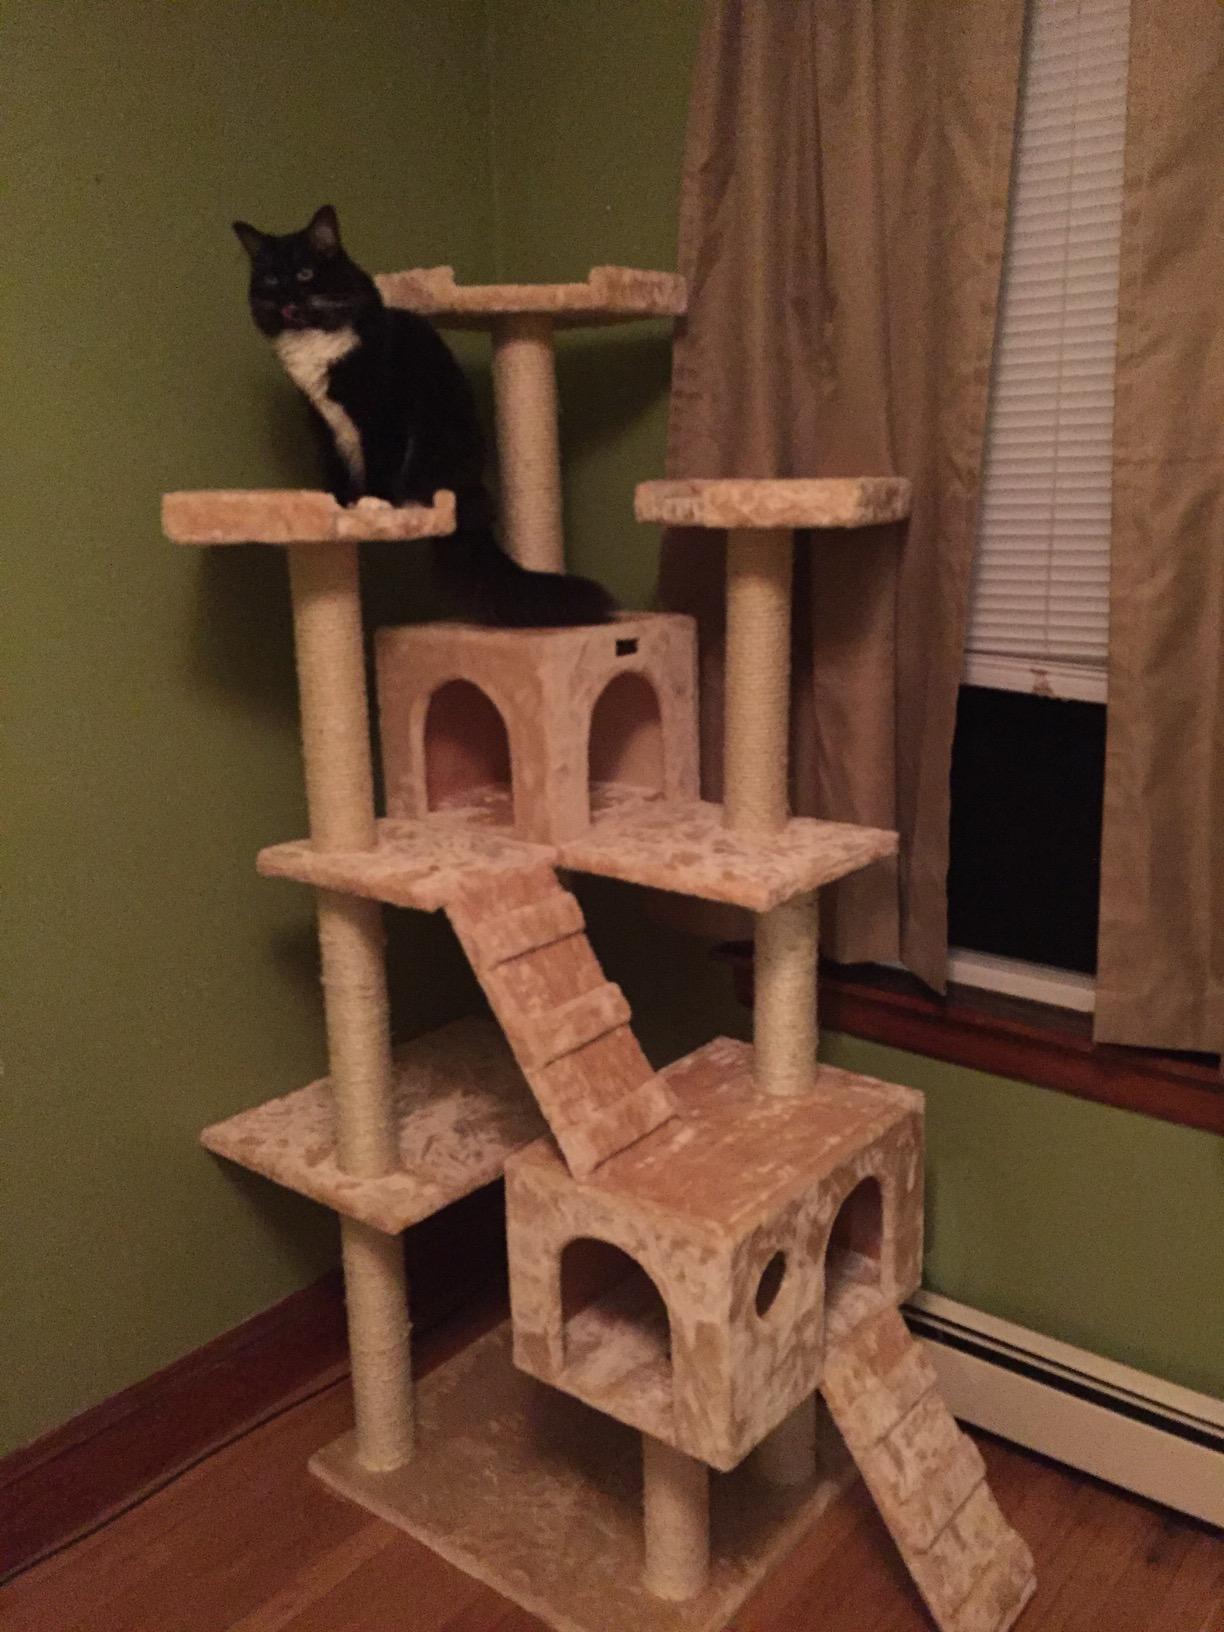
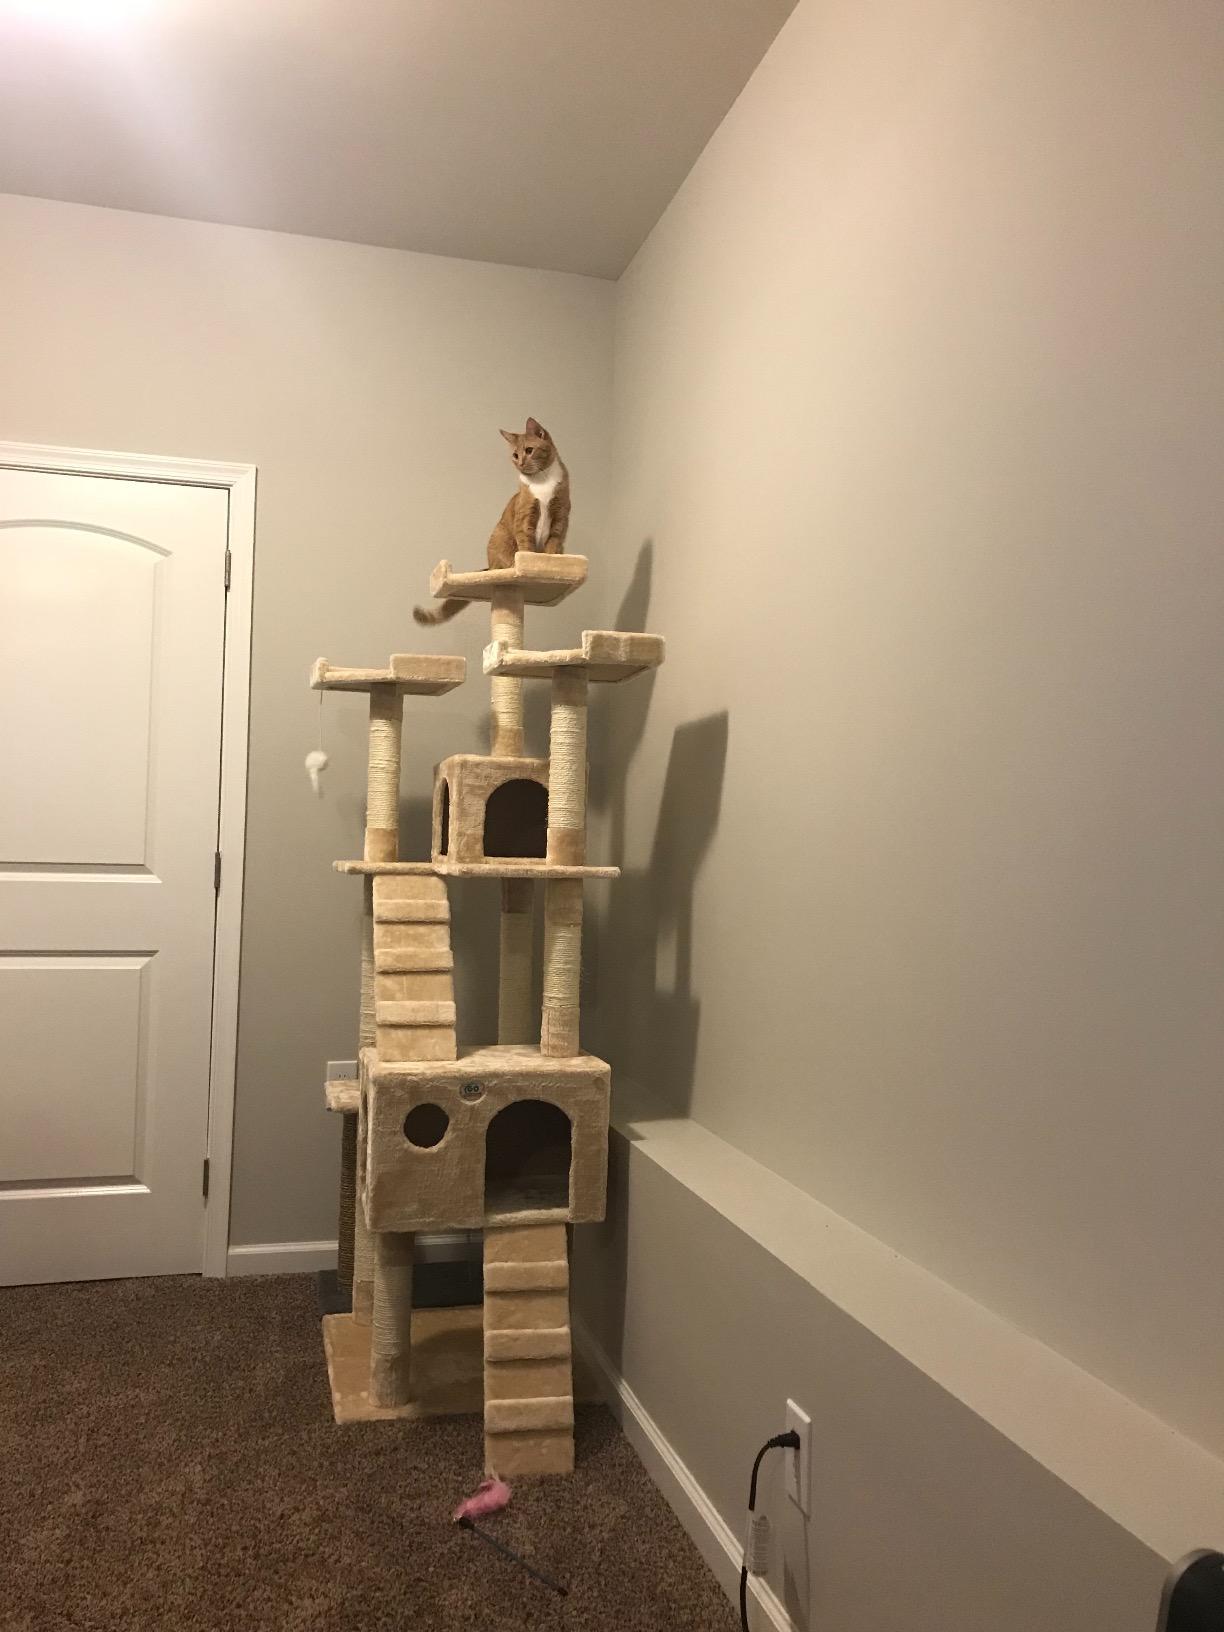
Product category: items_cat tree
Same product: no